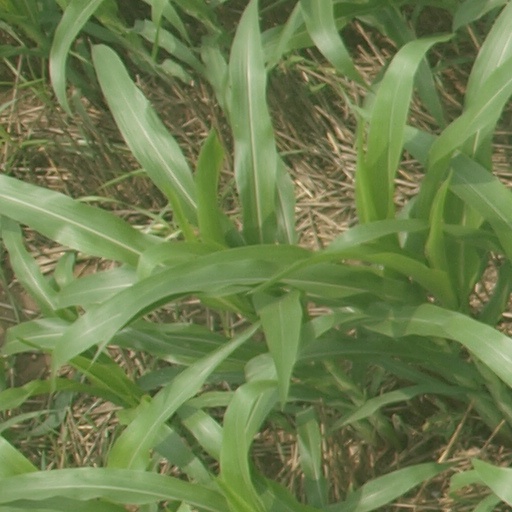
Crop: maize; corn